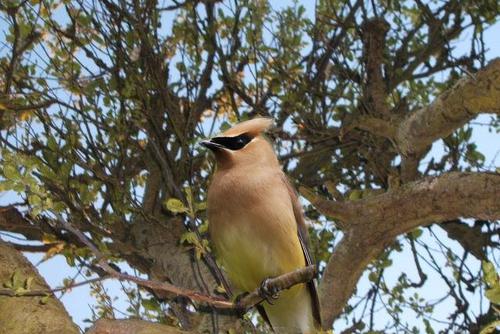
Bird species: Cedar_Waxwing
Bird type: landbird
Background: land